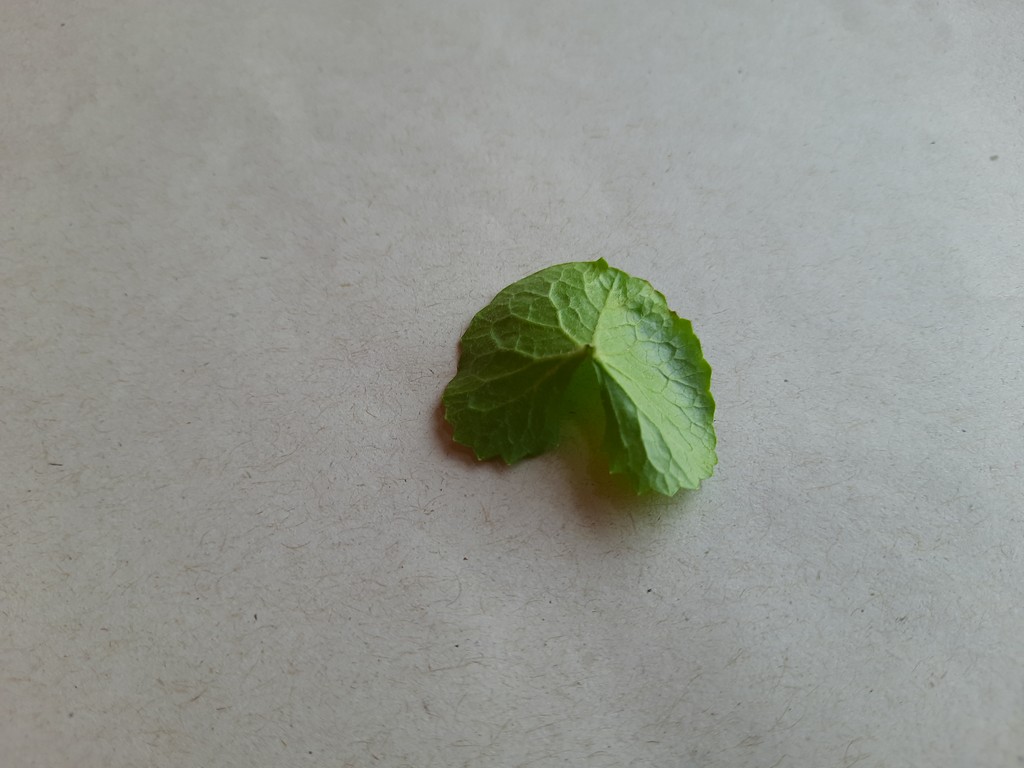
Label: Healthy